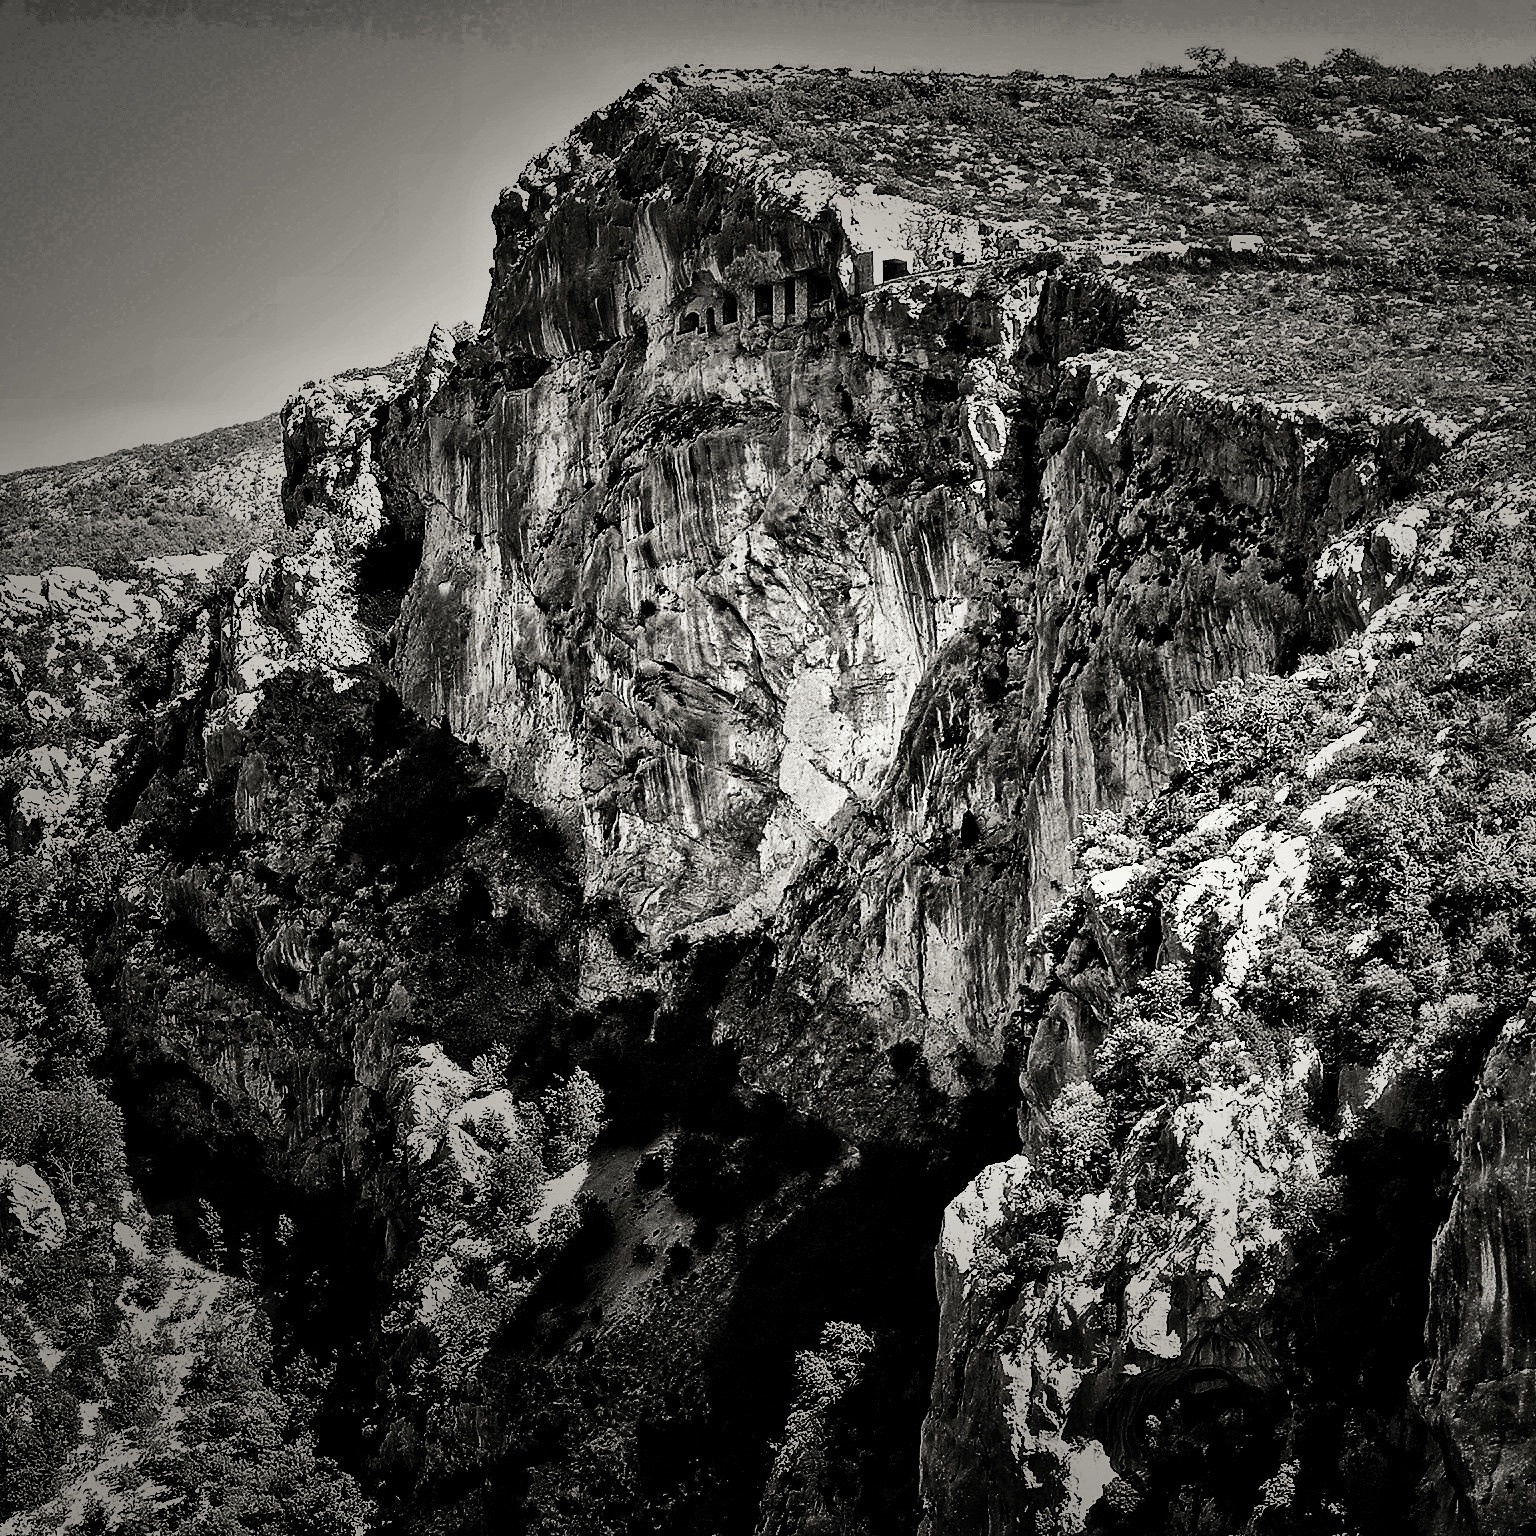
coast, nature, rock, mountain, black and white, photography, formation, cliff, france, monochrome, terrain, material, french, geology, mountains, high mountains, landform, monochrome photography, geographical feature